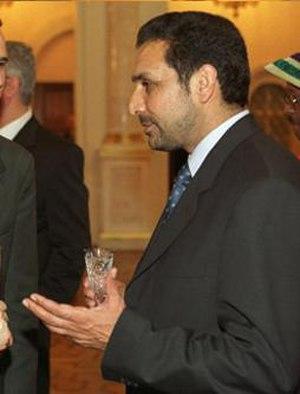
Les révélations de télégrammes de la diplomatie américaine par WikiLeaks sont la diffusion de mémos confidentiels de la diplomatie des États-Unis par le site internet lanceur d'alerte WikiLeaks.
Ahmed Zia Massoud est vice-président de République islamique d'Afghanistan dans l'administration du président Hamid Karzai de 2004 à 2009. Il est le jeune frère du commandant Ahmed Shah Massoud, l'ancien leader de l'Alliance du Nord, assassiné le 9 septembre 2001.